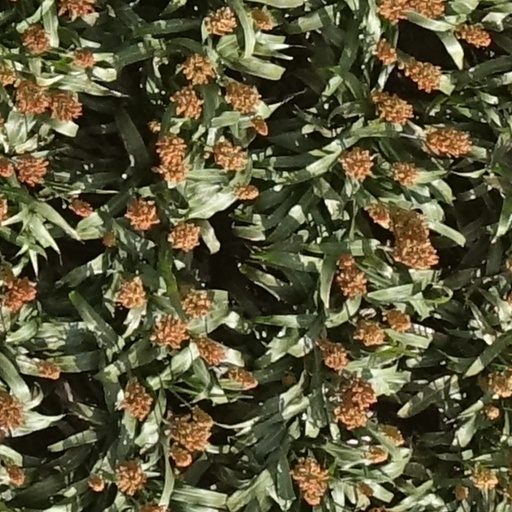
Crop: sorghum